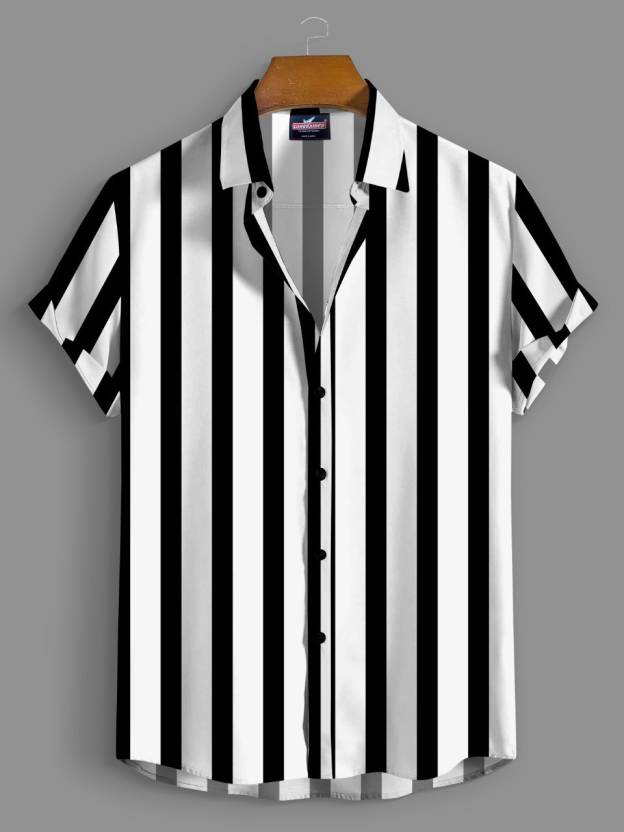
Product: Men Regular Fit Striped Casual Shirt
Price: ₹299
Colors: White and  Black
Pattern: Striped